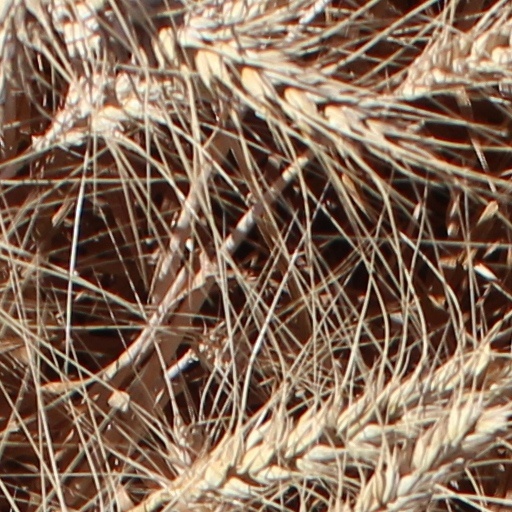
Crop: wheat